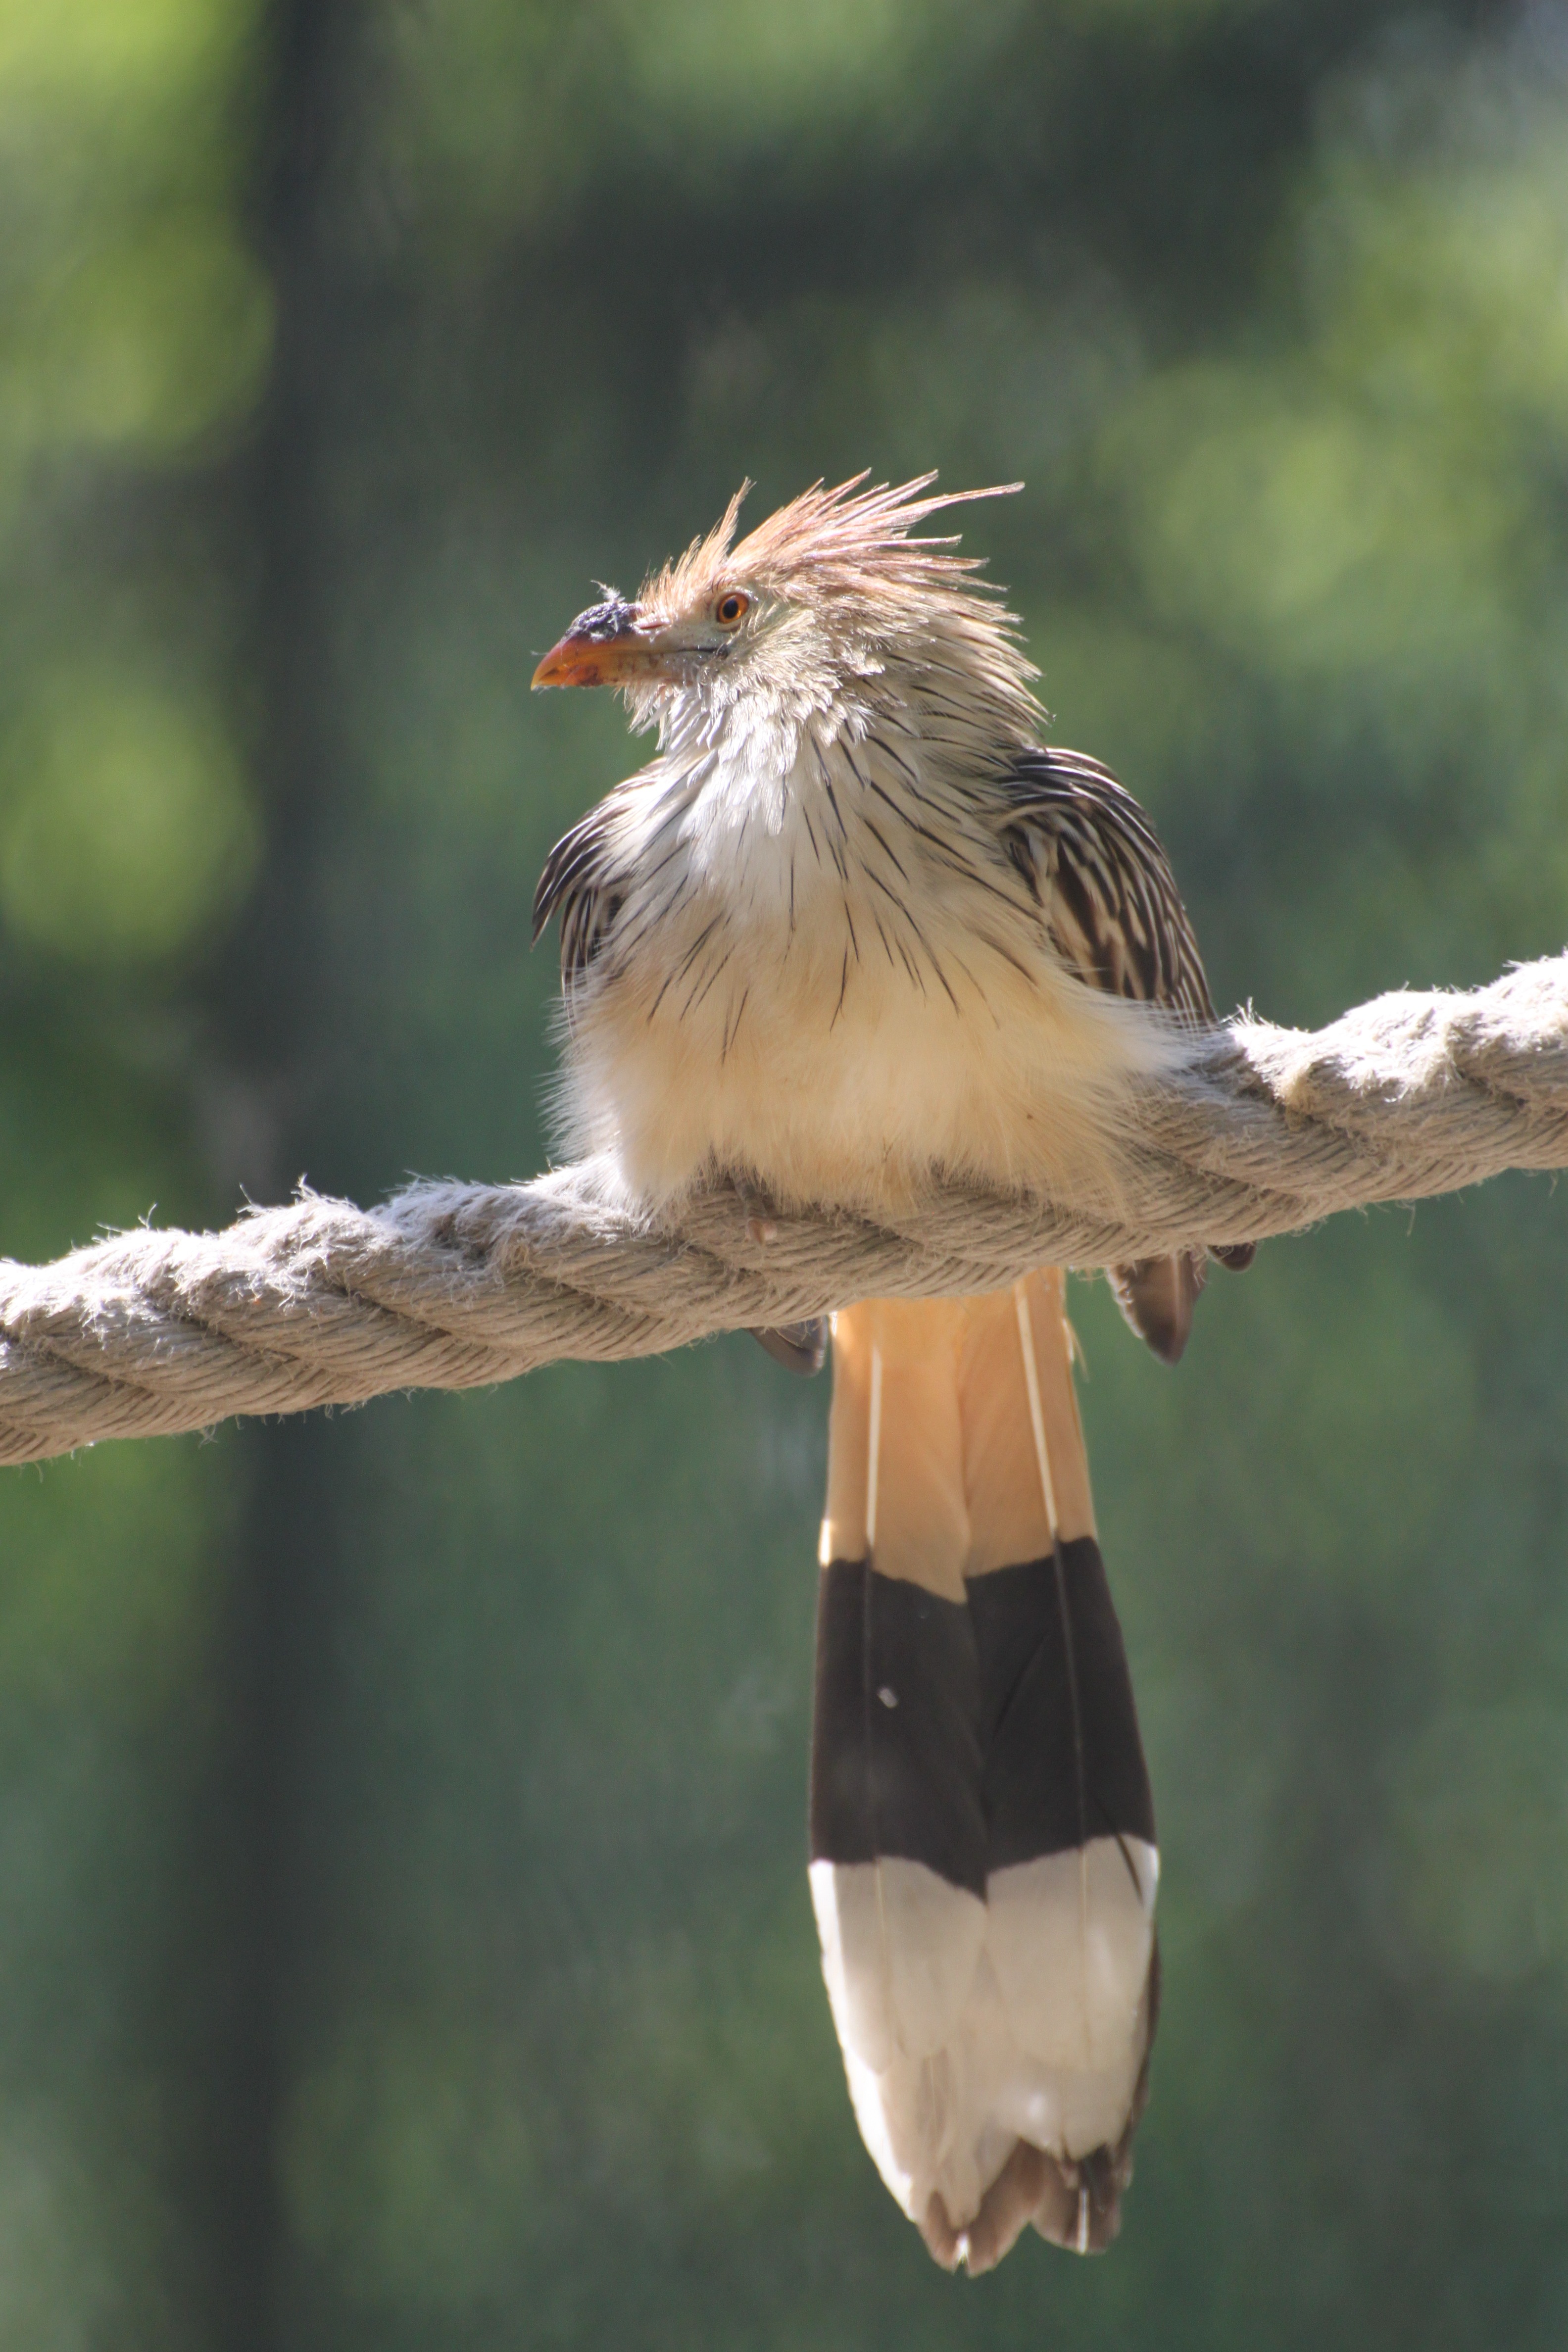
nature, bird, wing, wildlife, beak, fauna, vertebrate, perching bird